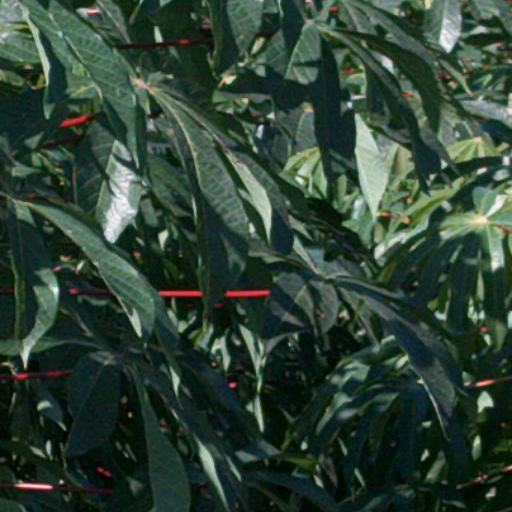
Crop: cassava